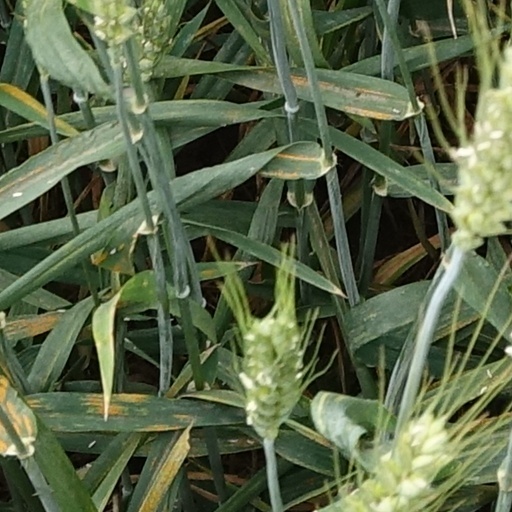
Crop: wheat